Canon EF 85mm lens

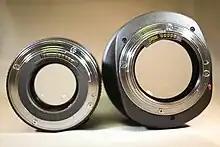
The EF mount for the f/1.8 and f/1.2L II lenses showing their wide apertures

The EF 85mm 1.8 USM is a consumer level lens. It is the shorter sister to the EF 100mm 2.0 USM, and is designed very similarly. It is constructed with a plastic body and a metal mount. This lens features a distance window with infrared index. An 8 blade, maximum aperture of 1.8, gives this lens the ability to create depth of field effects. The optical construction of this lens contains nine lens elements, without any special lens elements. It uses an internal focusing system (meaning that the front of the lens neither rotates nor extends when focusing), powered by a ring type USM motor. Auto focus speed of this lens is very fast.